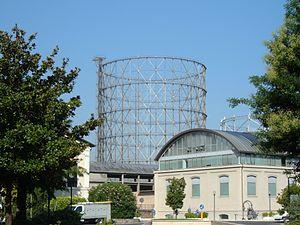
Le Gazometro est un ancien gazomètre situé dans le quartier Ostiense de Rome.